Kepler-10b

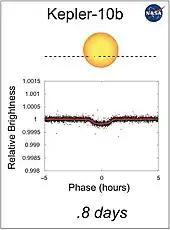
The light curve for Kepler-10b, demonstrating the dimming effect as it transits its star

The transit method of discovering exoplanets relies upon carefully monitoring the brightness of a star. If a planet is present and crosses the line of sight between Earth and the star, the star will dim at a regular interval by an amount that depends upon the radius of the transiting planet. In order to measure the mass of a planet, and rule out other phenomena that can mimic the presence of a planet transiting a star, candidate transiting planets are followed up with the radial velocity method of detecting extrasolar planets.